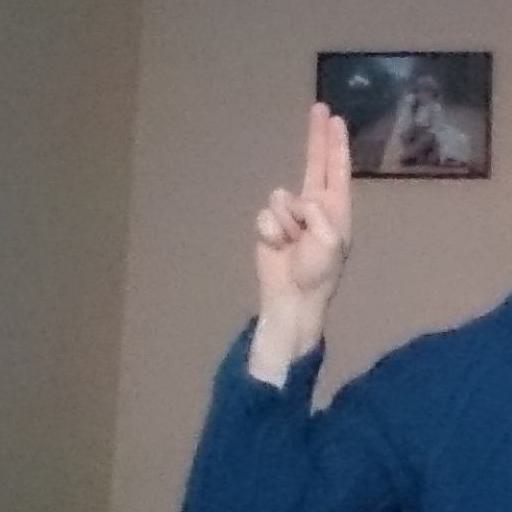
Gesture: two_up